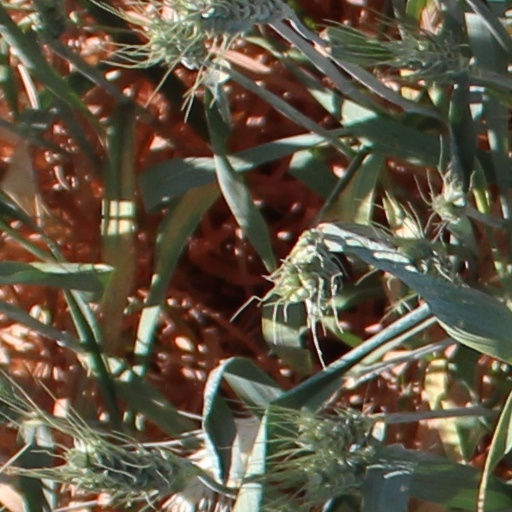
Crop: wheat